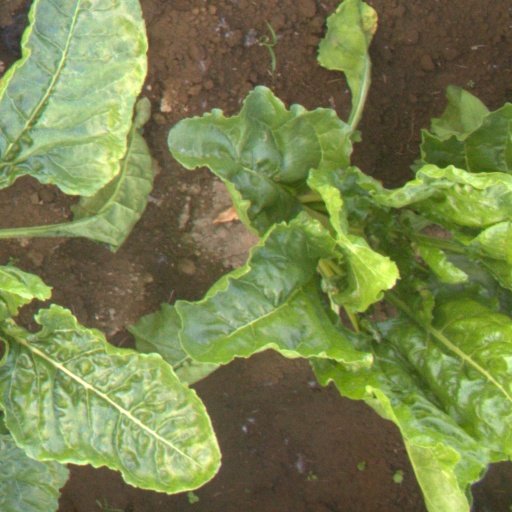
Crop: sugar beet